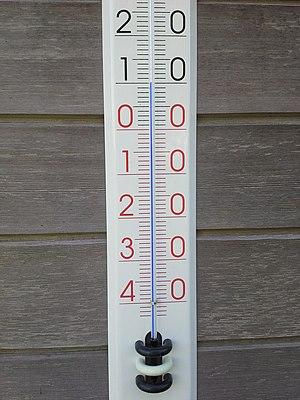
Thermomètre extérieur